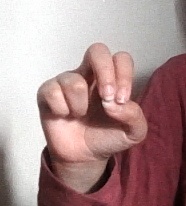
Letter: gaaf